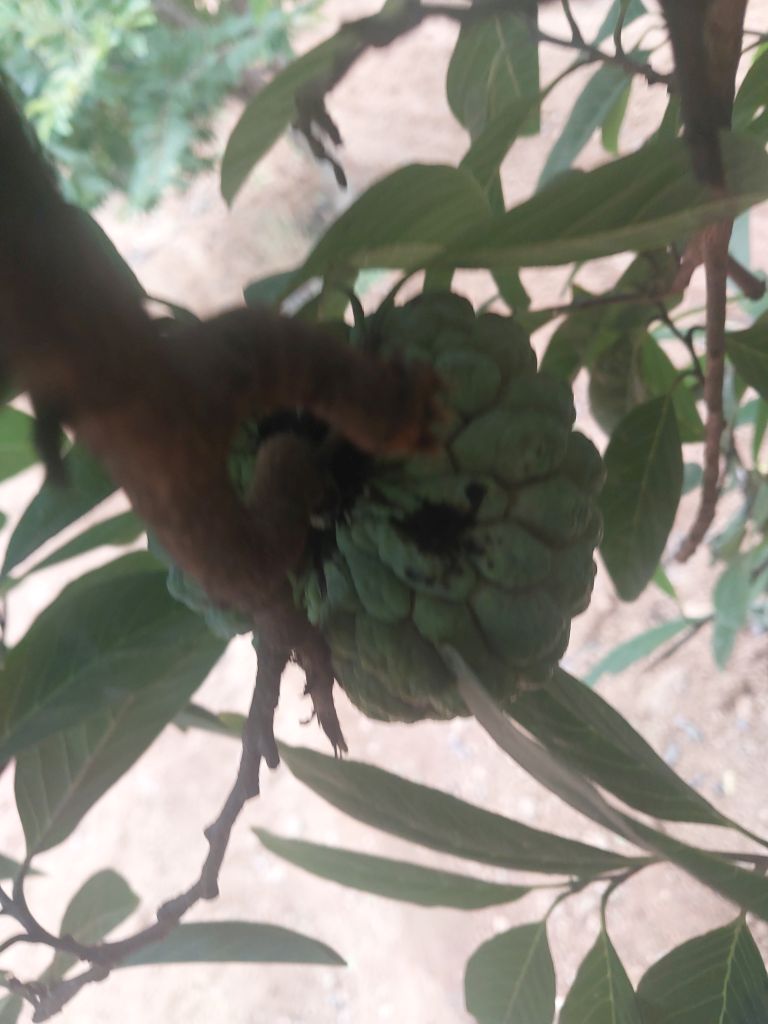
Disease label: Athracnose